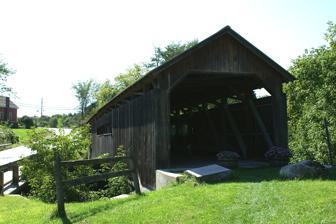
Building: Browns River Covered Bridge
Country: United States of America
Year built: 1838
Covered bridge in Vermont Browns River Covered Bridge Coordinates 44°36′45″N 73°00′29″W / 44.61250°N 73.00806°W / 44.61250; -73.00806 Carries Pedestrian (closed to motor traffic) Crosses Browns River Locale Westford , Vermont Maintained by Town of Westford ID number VT-04-05 Characteristics Design Covered, Burr arch Material Wood Total length 97 ft (30 m) No. of spans 1 History Constructed by unknown Construction end 1838 Location The Browns River Covered Bridge , also called the Westford Covered Bridge , is a covered bridge that crosses Browns River off State Route 128 in Westford, Vermont . The bridge is of Burr arch design by an unknown builder. Recent history The bridge was closed to traffic in the 1960s, and was bypassed by a concrete bridge alongside.  In 1976 some repair work was done by the Vermont Naval Reserve and volunteers from the town.  But even that work was not enough and the bridge was closed to even foot traffic.  In 1987 the firm of Graton Associates was hired to rehabilitate the bridge.  The ensuing work was filmed by a crew from National Geographic doing a piece on Milton Graton's life as a bridge restorer.  The bridge was rededicated in 2001, although it remains closed to motor traffic at this time. The article found at The Browns River Bridge - a Covered Bridge Preservation Story has a very comprehensive recounting of the work performed. See also List of covered bridges in Vermont References